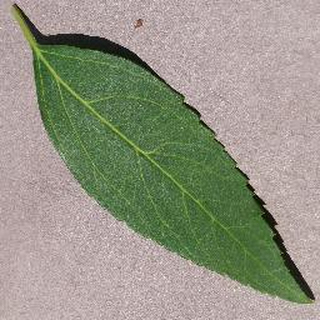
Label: healthy_cherry